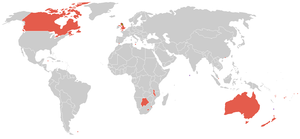
Les XIIIᵉ Jeux du Commonwealth se sont déroulés à Édimbourg en Écosse du 24 juillet au 2 août 1986.